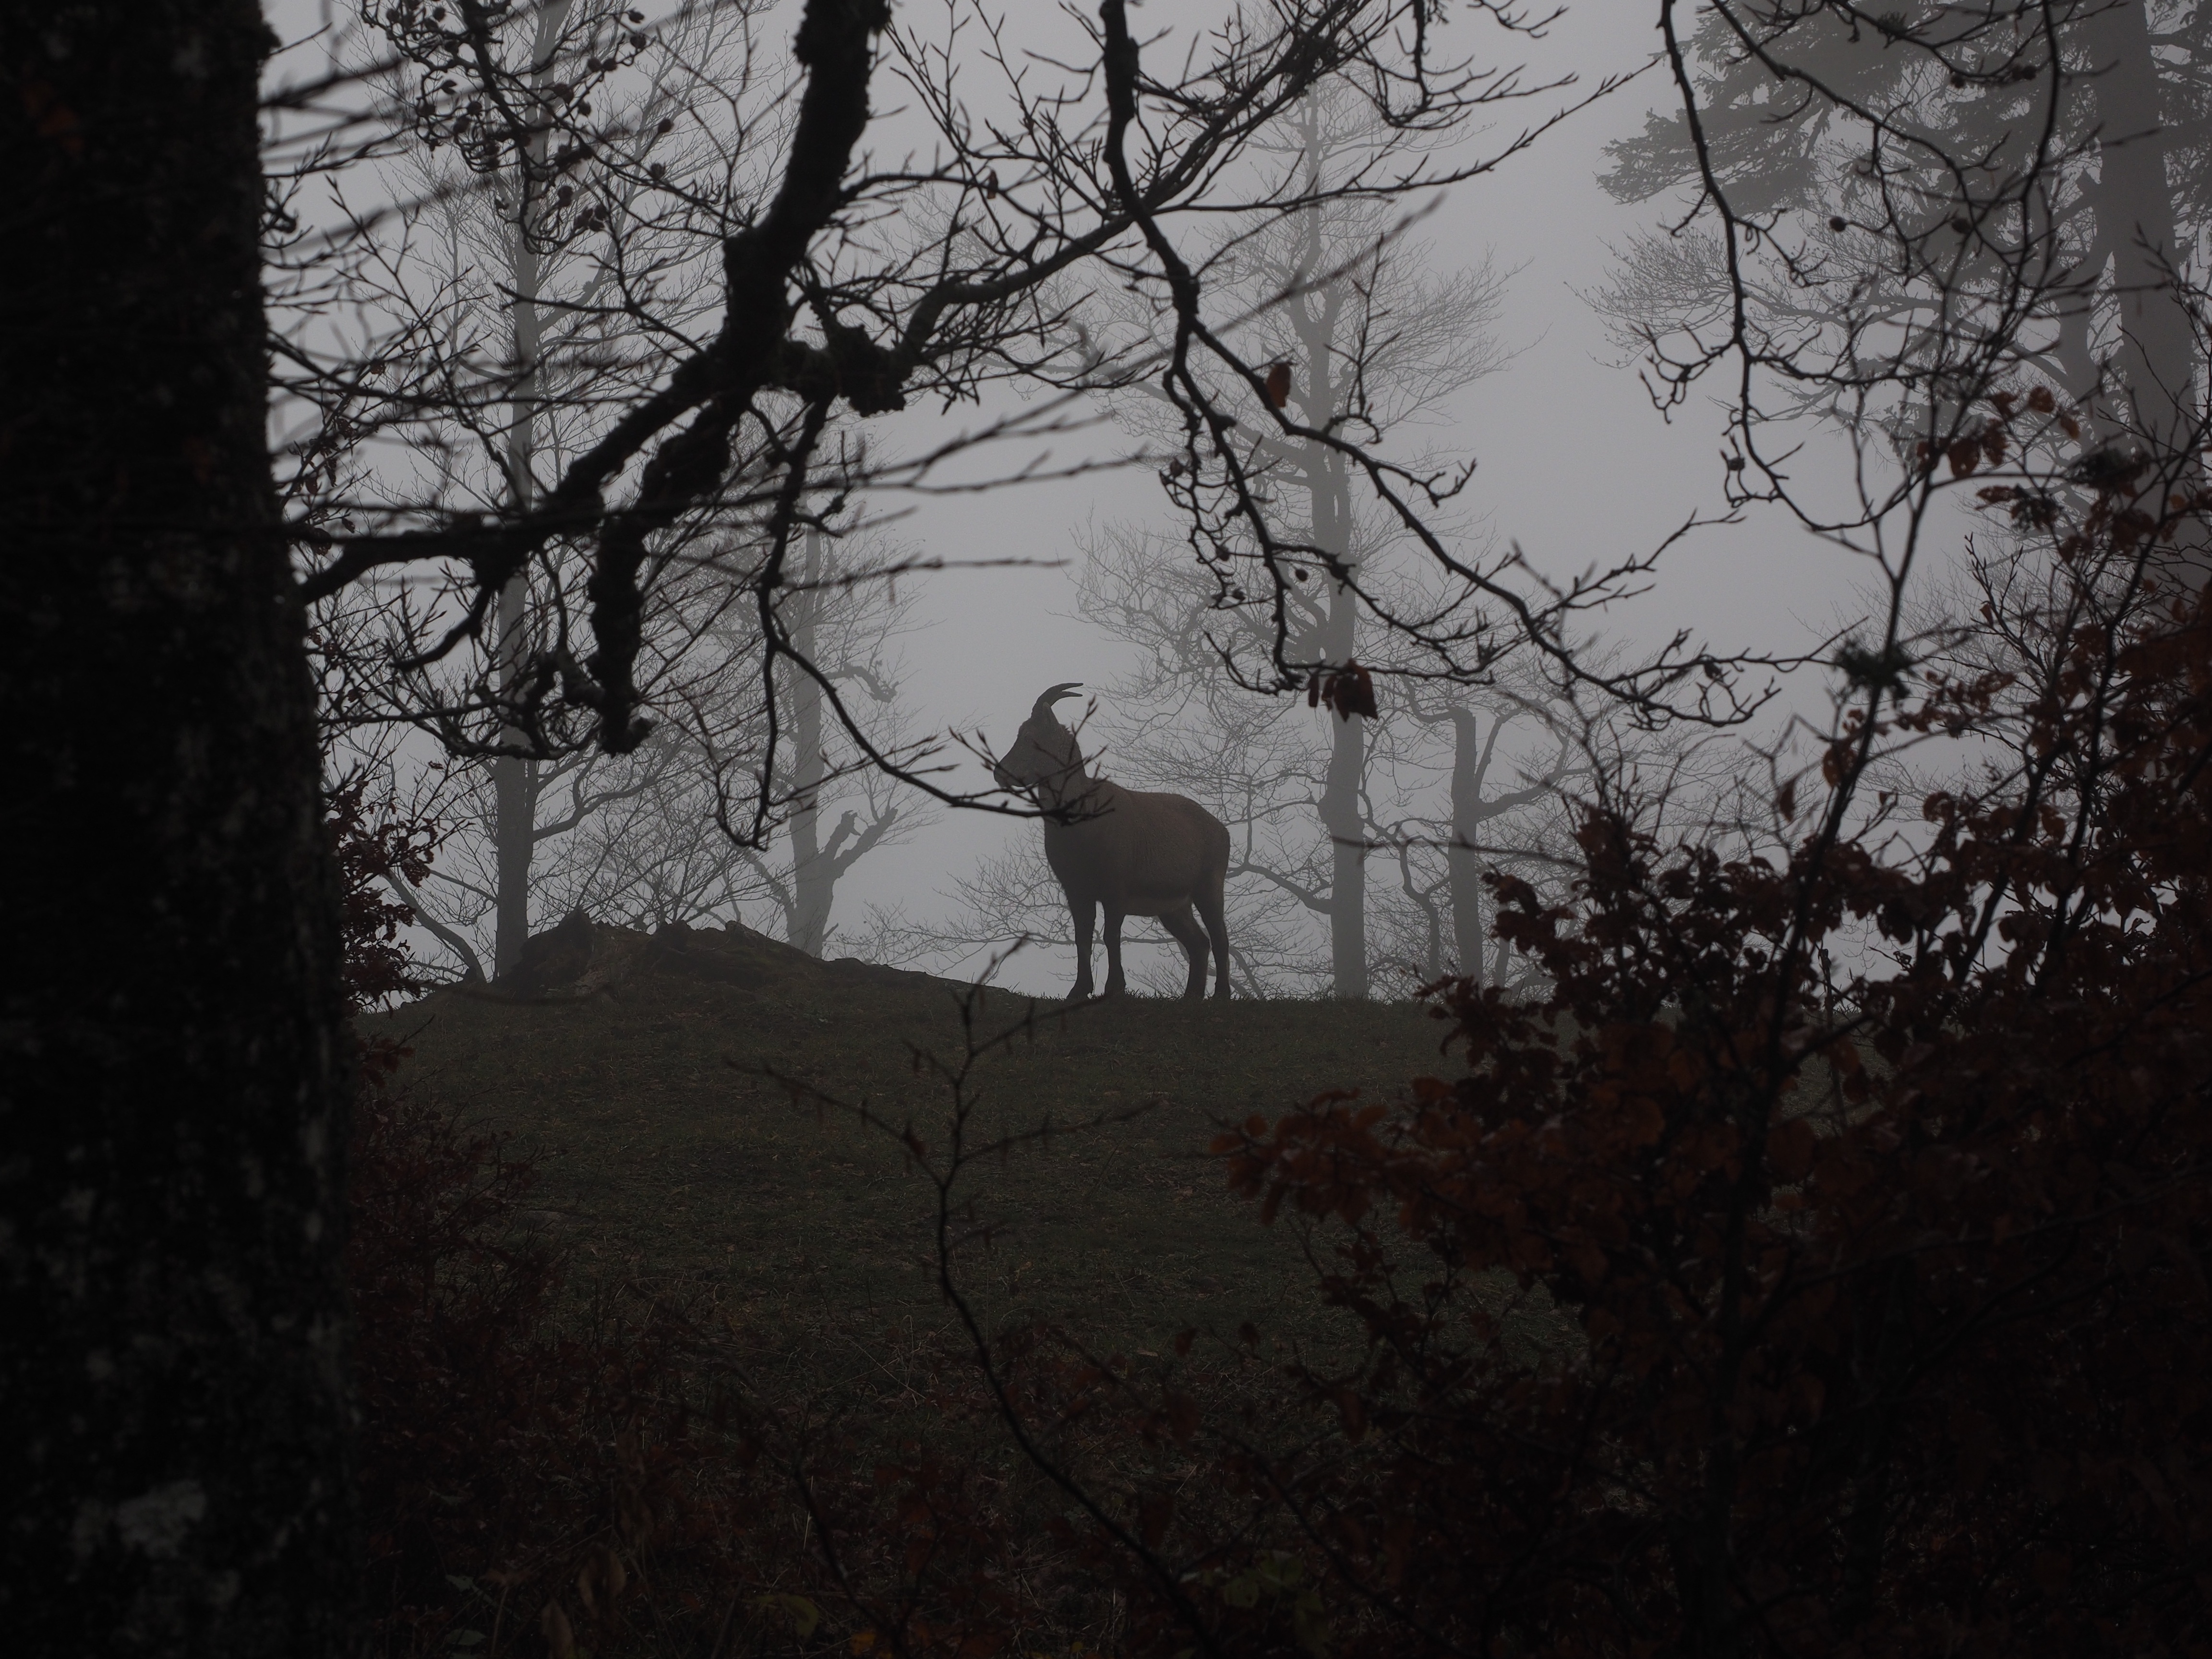
tree, nature, forest, wilderness, branch, winter, fog, animal, foggy, darkness, gloomy, habitat, capricorn, alpine ibex, capra ibex, natural environment, atmospheric phenomenon, woody plant, wicked capricorn